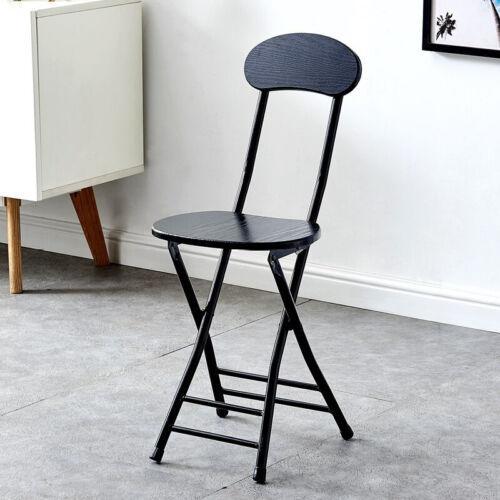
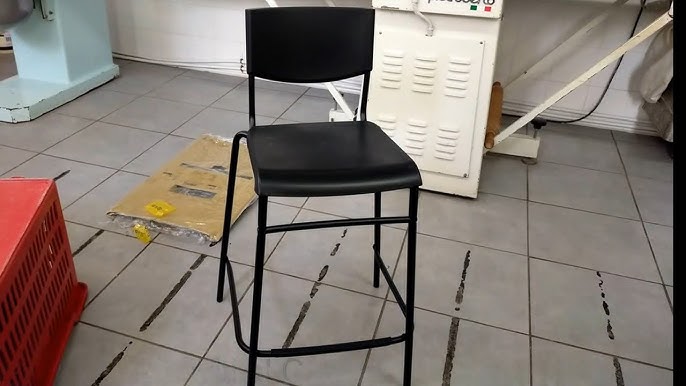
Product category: stool
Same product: no